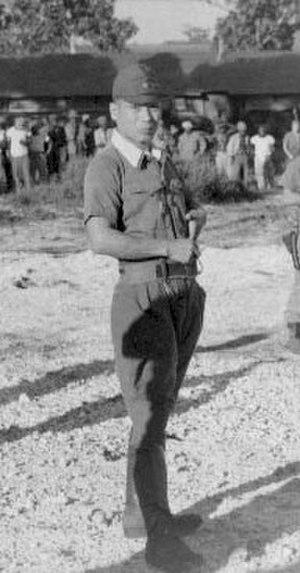
Sakae Ōba est un capitaine de l'armée impériale japonaise qui sert en Chine et dans le Pacifique durant la Seconde Guerre mondiale. Après la défaite japonaise à la bataille de Saipan, il mène un groupe de soldats et de civils dans la jungle pour éviter la capture par les forces américaines. Sous son commandement, le groupe survit plus d'une année après la bataille et se rend finalement en décembre 1945, trois mois après l'annonce de la reddition du Japon. Revenu dans son pays, il devient un homme d'affaires à succès et sert au conseil municipal de Gamagōri dans la préfecture d'Aichi.